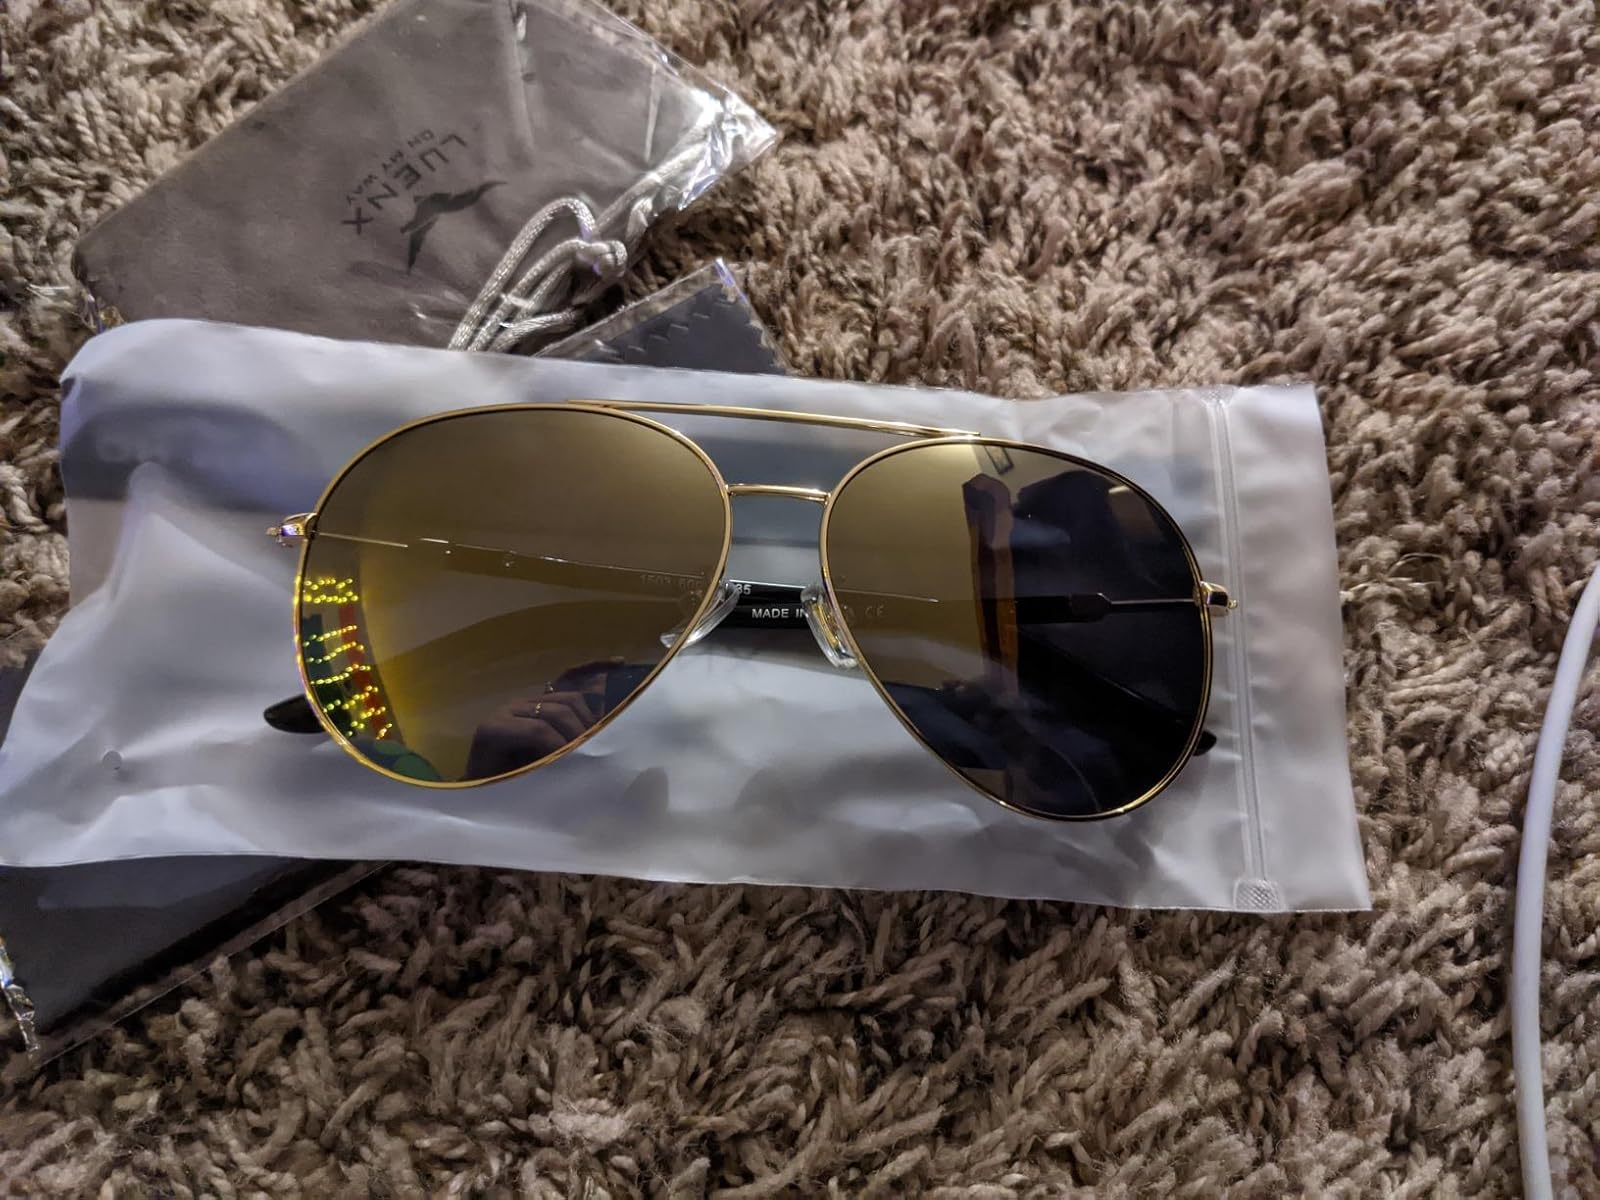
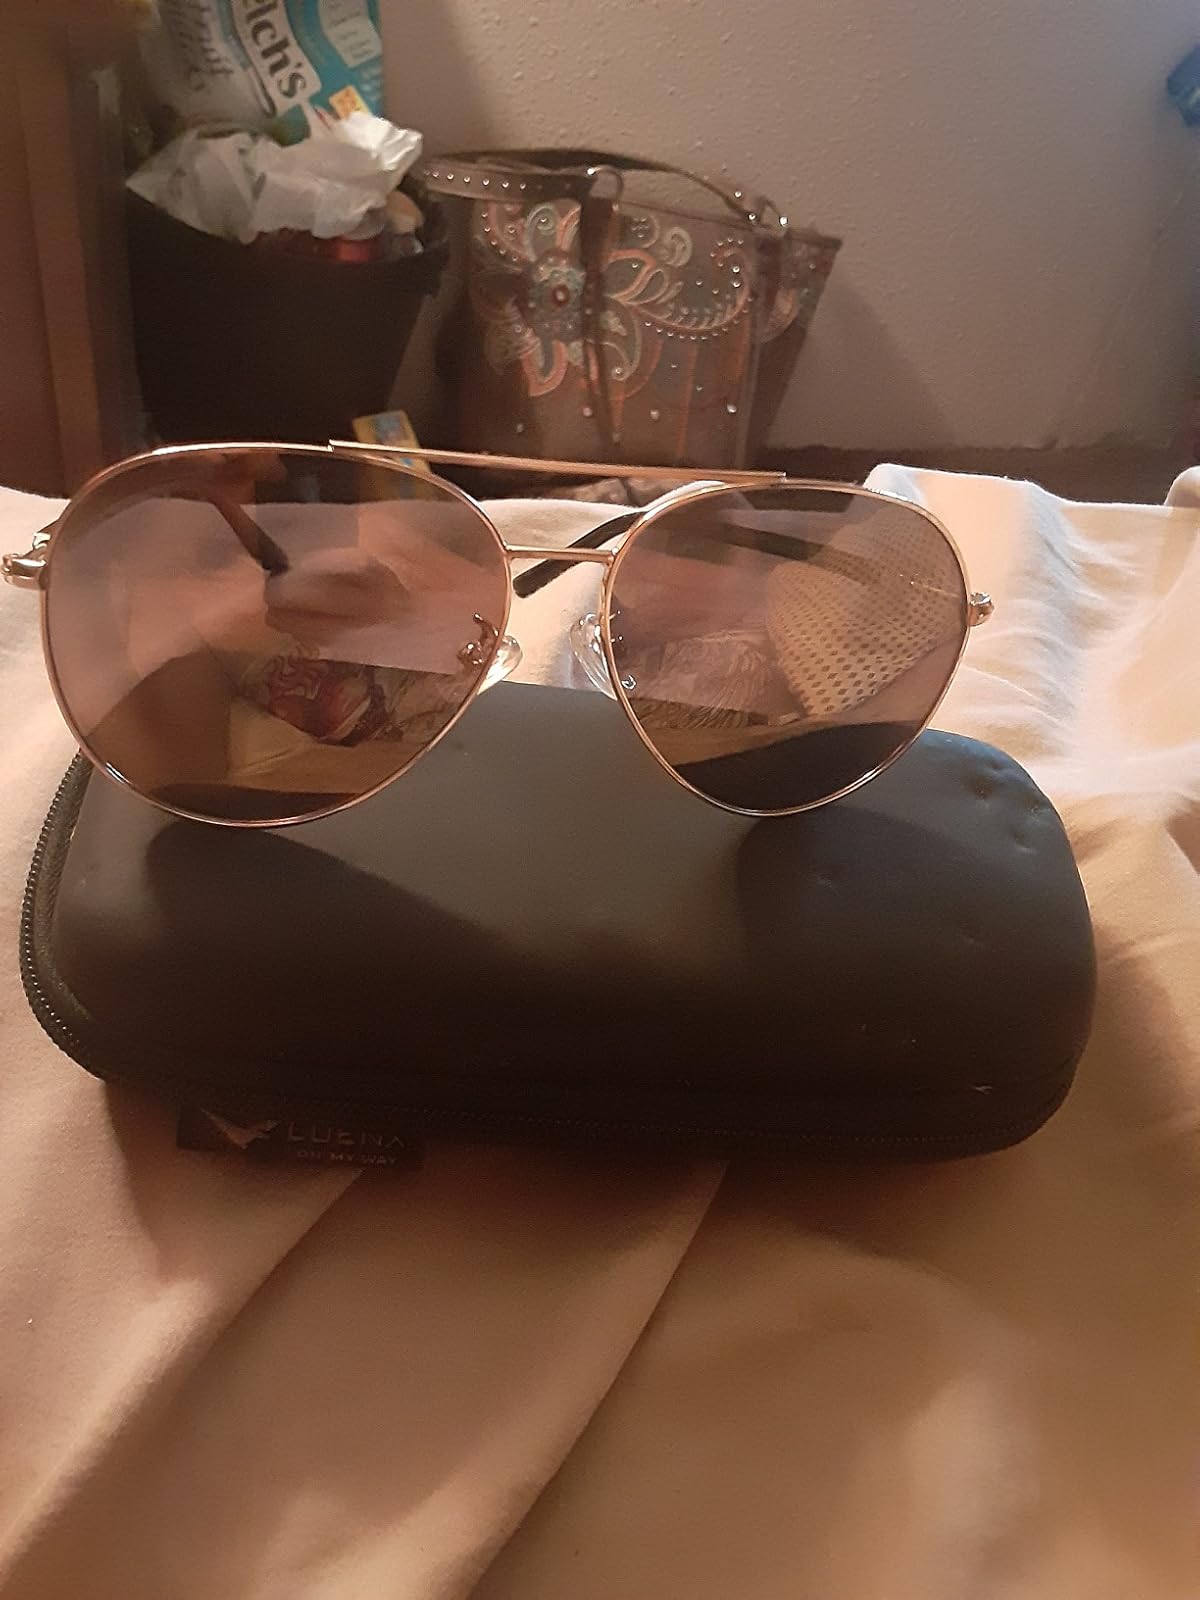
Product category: accessories_sunglasses
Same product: yes